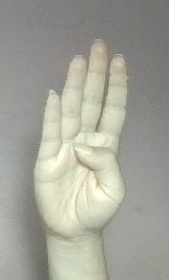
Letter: kaaf